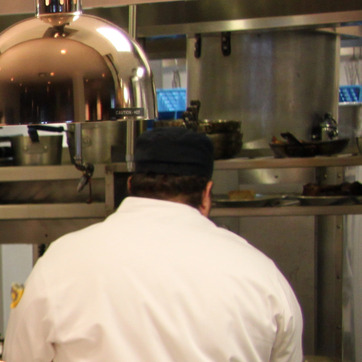
Material: hair